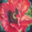
Label: poppy